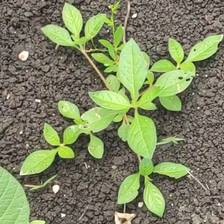
Weed species: Lamber_Quarter_plant(Chenopodium )